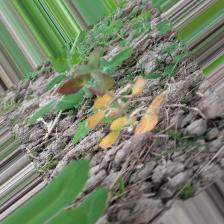
Label: Ascochyta blight